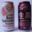
Label: can